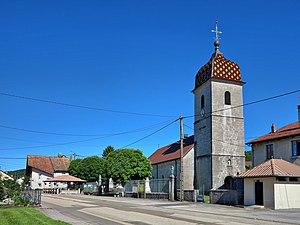
L'église
Landresse est une commune française située dans le département du Doubs en région Bourgogne-Franche-Comté.